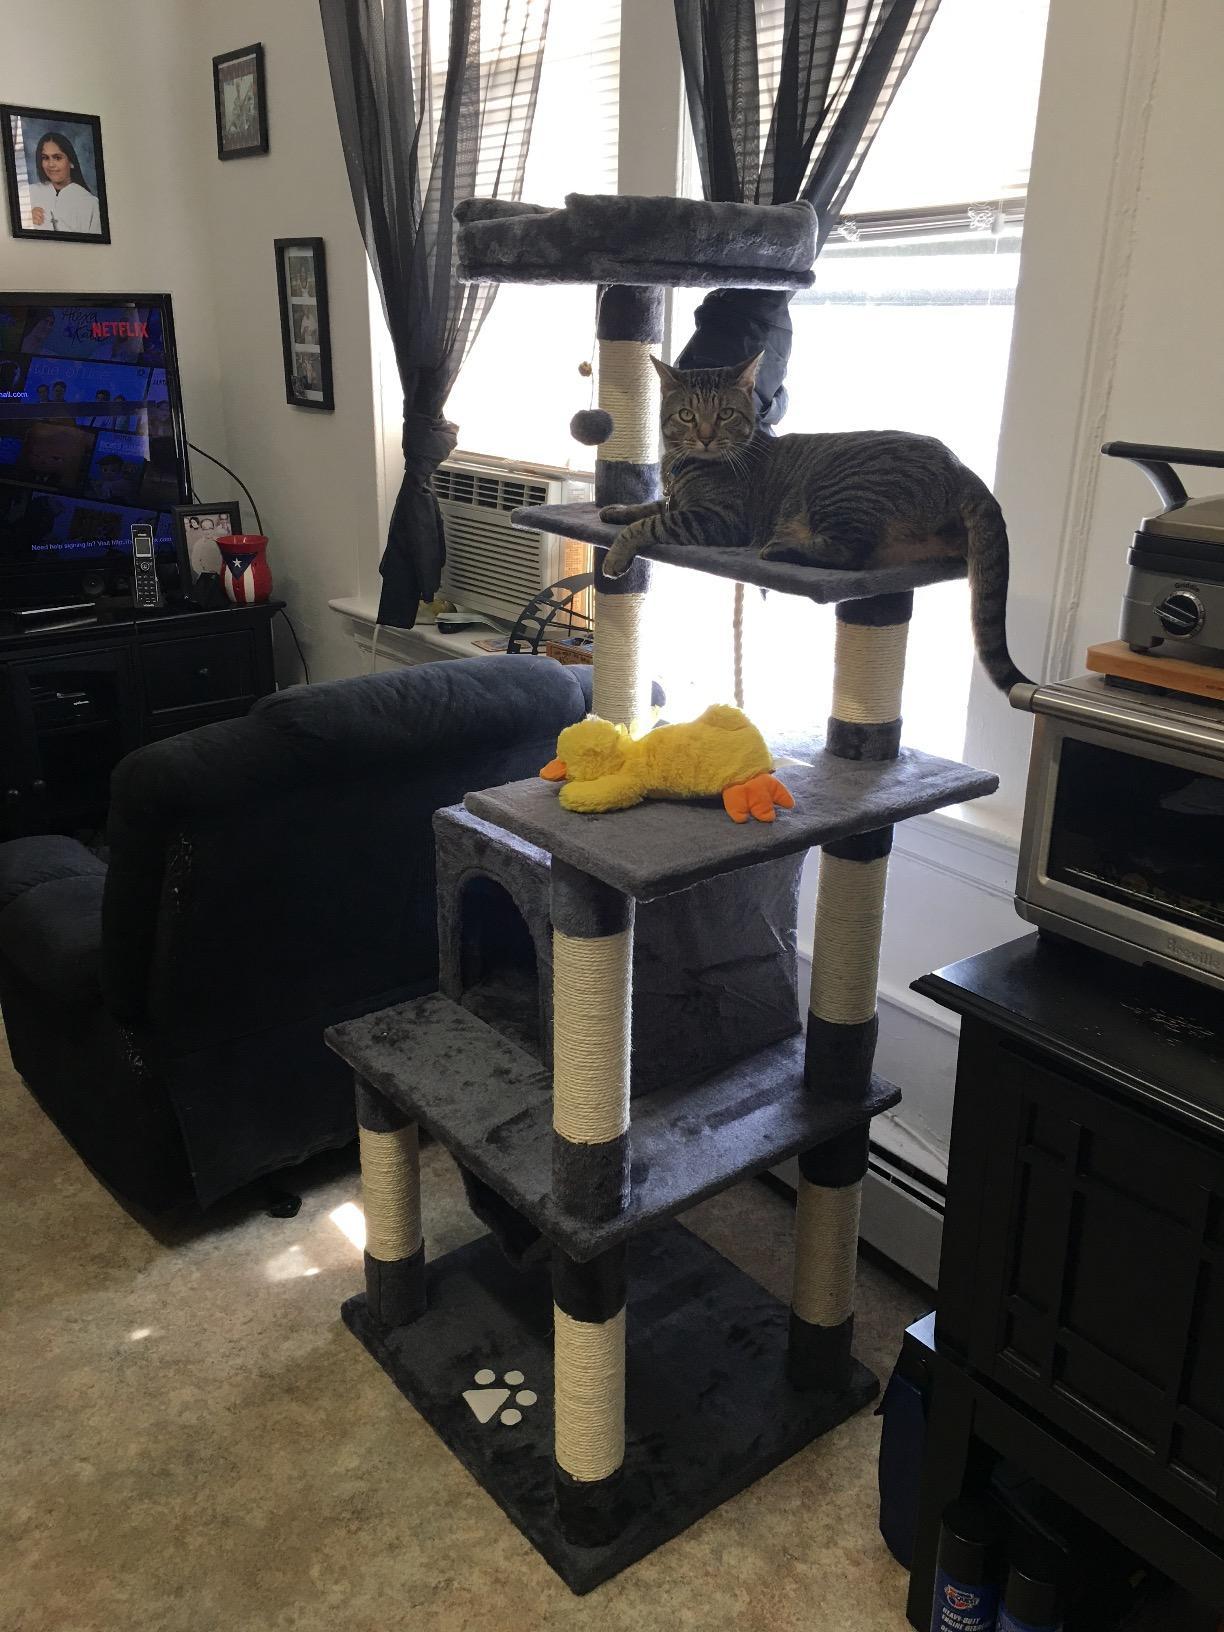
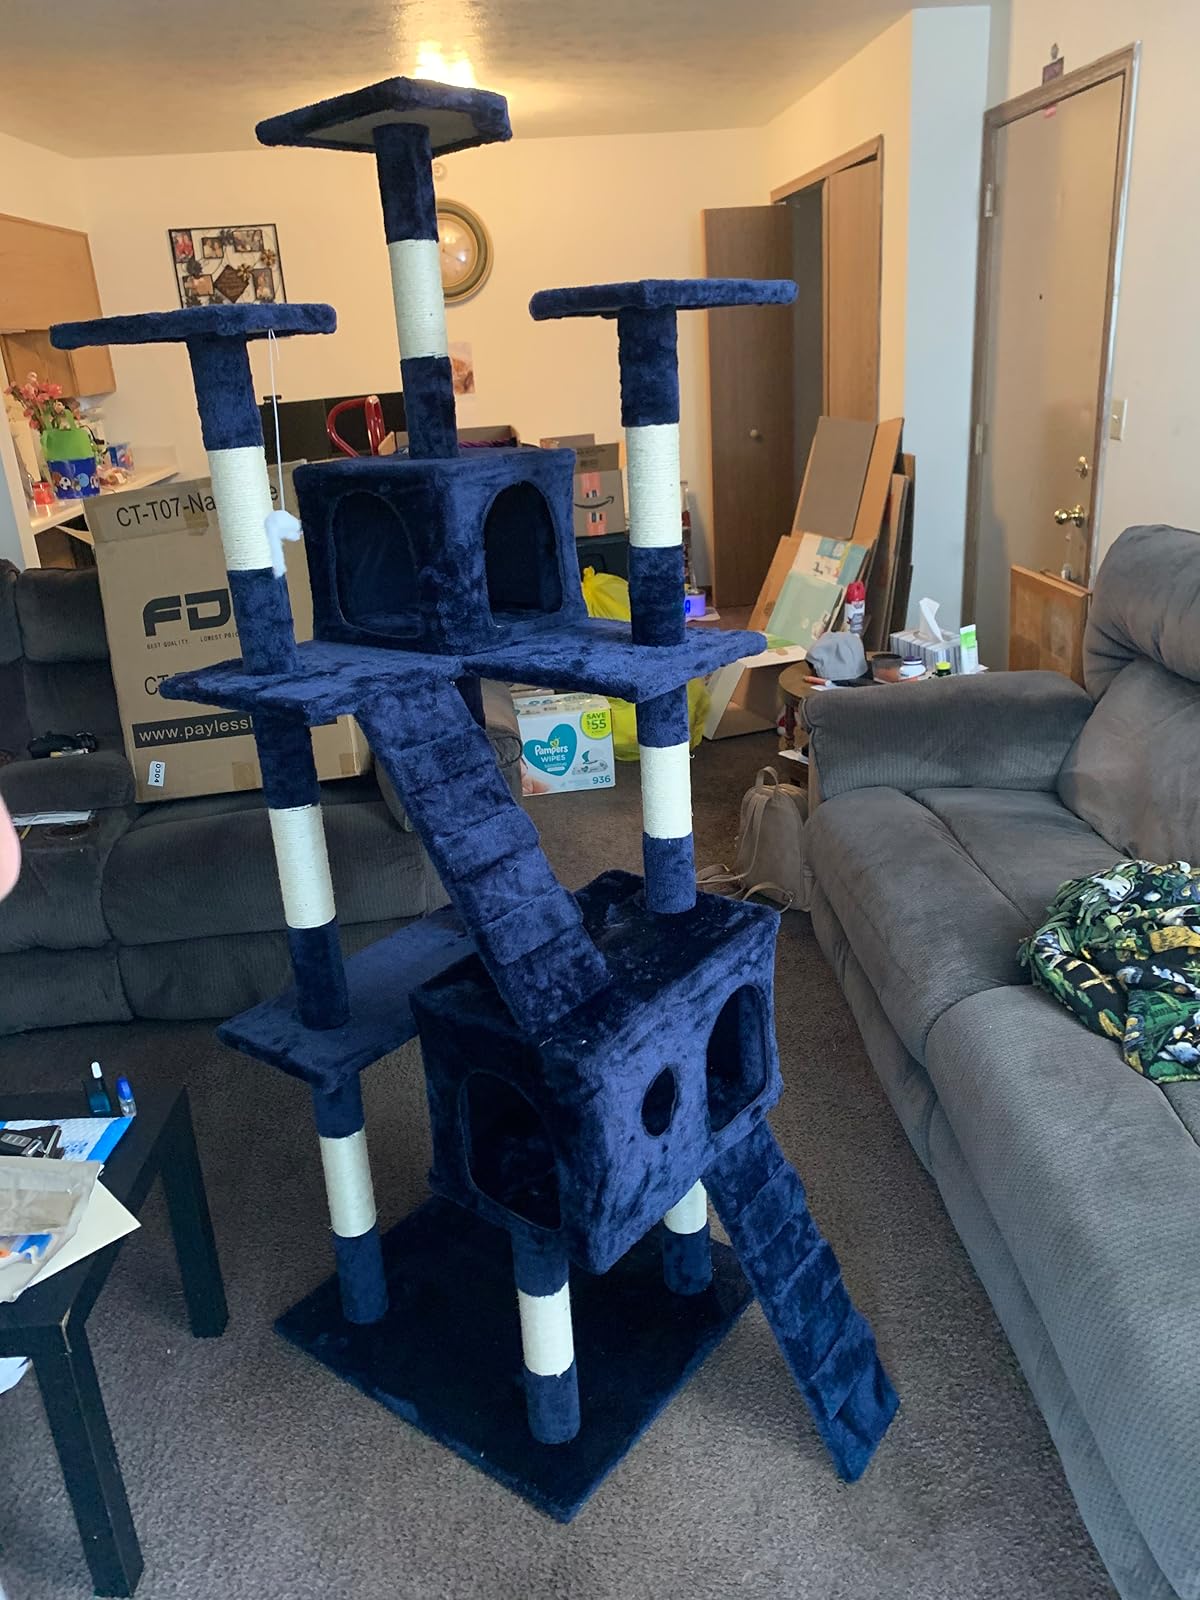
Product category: items_cat tree
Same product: no